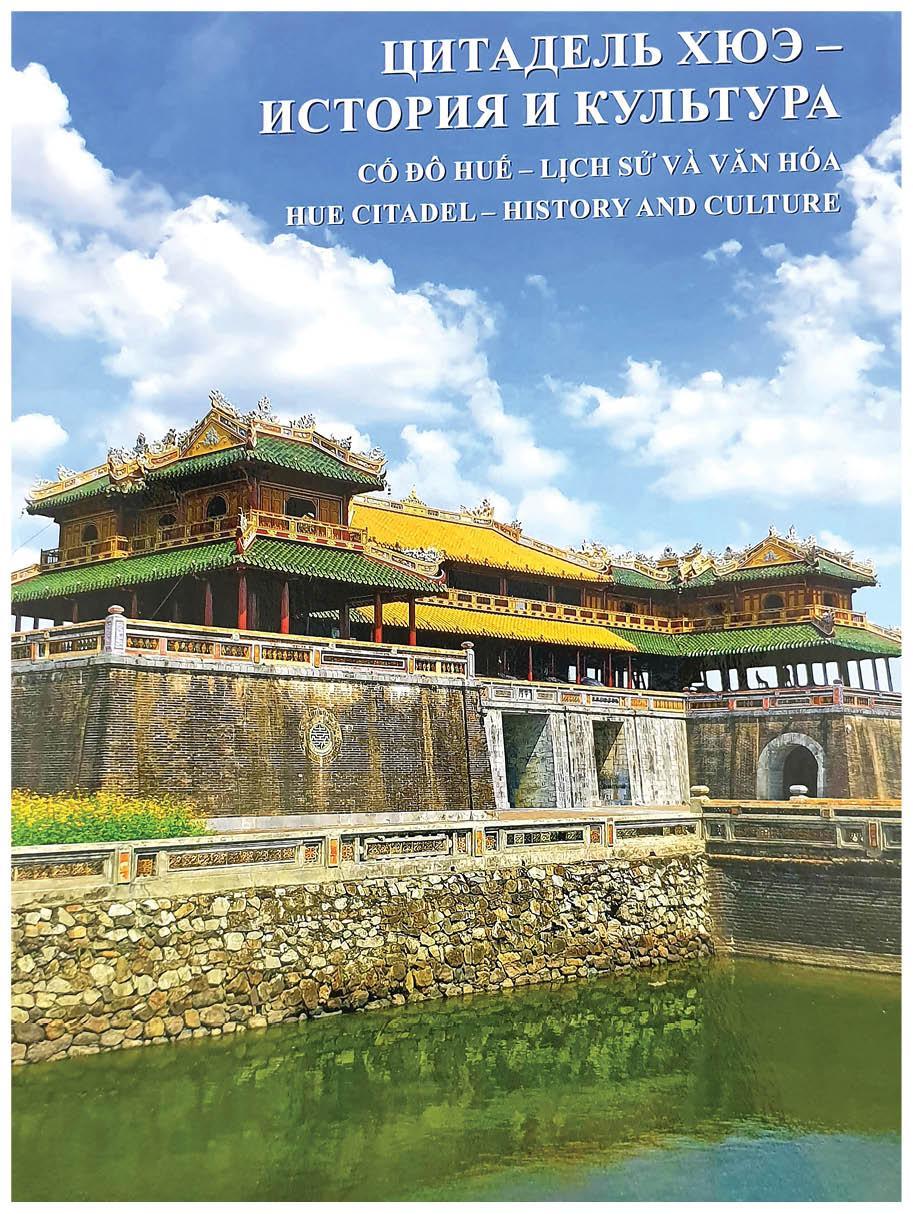
toà thành này nằm ở bên cạnh của một hồ nước